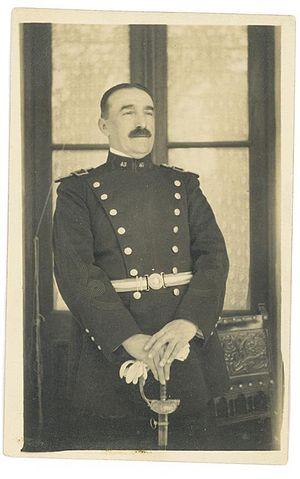
Villa Crespo est un quartier de la ville de Buenos Aires, capitale de la République argentine. Il est situé au centre-nord de la ville, limité par les quartiers Chacarita au nord-ouest, Palermo au nord-est, Almagro au sud-est, Caballito au sud et La Paternal à l’ouest.
Julián Bourdeu, né à Bagnères-de-Bigorre le 4 novembre 1870 et mort à Buenos Aires le 3 février 1932, est un des nombreux pyrénéens qui émigra vers le Rio de la Plata et, établi en République argentine, fut un voisin distingué de la ville de Buenos Aires où il a prêté son concours a beaucoup d'œuvres culturelles. Il fut aussi journaliste et commissaire de police.